Air Conditioner (film)

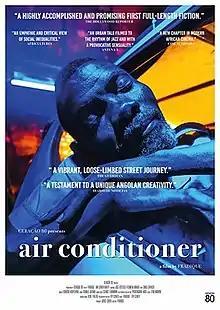
Film poster

Air Conditioner is a 2020 Angolan film directed by Fradique (Mário Bastos). The film had its world premiere at International Film Festival Rotterdam and premiered June 6, 2020 in Luanda at the online film festival. The film was shot in 2020 in Luanda by Generation 80.